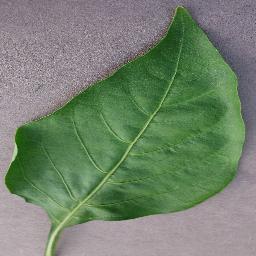
Label: Pepper,_bell___healthy